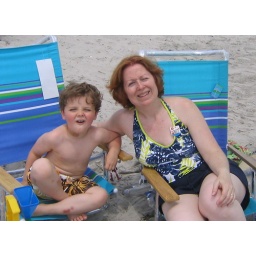
I think I saw something gray in the water